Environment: real
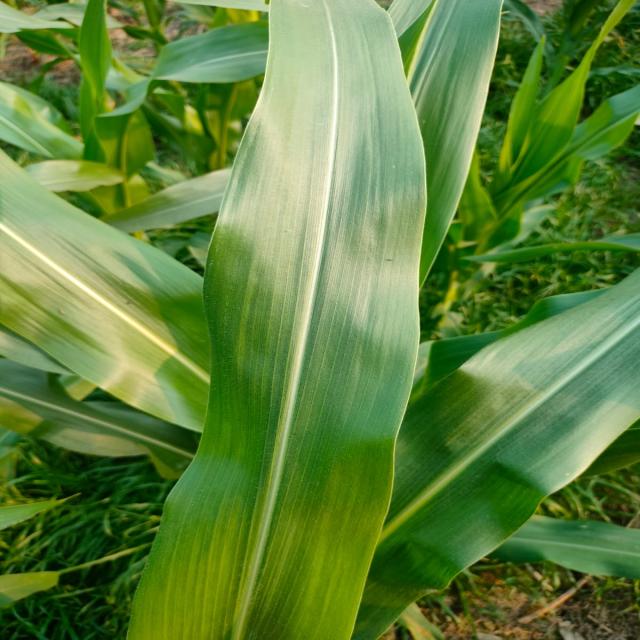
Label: healthy